Fighting Bill Fargo

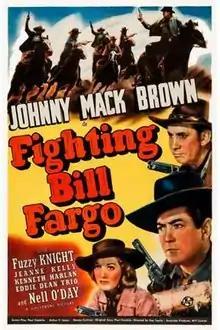
Theatrical release poster

Fighting Bill Fargo is a 1941 American Western film directed by Ray Taylor and written by Paul Franklin, Arthur V. Jones and Dorcas Cochran. The film stars Johnny Mack Brown, Fuzzy Knight, Jean Brooks, Kenneth Harlan, Nell O'Day and Ted Adams. The film was released on December 9, 1941, by Universal Pictures.